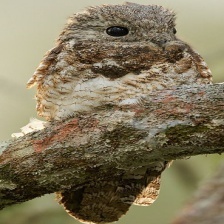
Species: GREAT POTOO
Scientific name: NYCTIBIUS GRANDIS